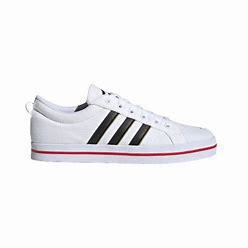
Brand: adidas
Model: neo Adidas NEO Bravada